Bösendorfer

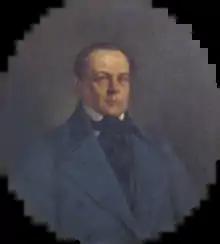
Ignaz Bösendorfer, founder

Bösendorfer, one of the oldest piano manufacturers, was established in 1828 by Ignaz Bösendorfer. It has a history of producing highly respected instruments.